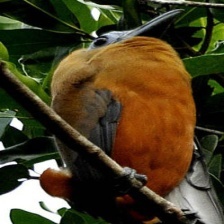
Species: CAPUCHINBIRD
Scientific name: PERISSOCEPHALUS TRICOLOR